Spitzer Space Telescope

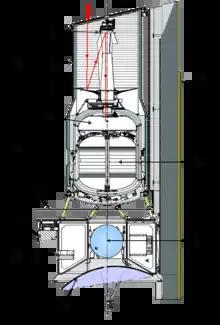
Schematic view of Spitzer:A Optics : 1 - secondary mirror; 3 - primary mirror; 2 - outer shell;B Cryostat: 4 - instruments; 10 - helium tank;C Service module: 5 - service module shield; 6 - star tracker; 7 - batteries; 8 - high-gain antenna; 9 - nitrogen tank;D Solar panels

Spitzer ran out of liquid helium coolant on 15 May 2009, which stopped far-IR observations. Only the IRAC instrument remained in use, and only at the two shorter wavelength bands (3.6 μm and 4.5 μm). The telescope equilibrium temperature was then around , and IRAC continued to produce valuable images at those wavelengths as the "Spitzer Warm Mission".